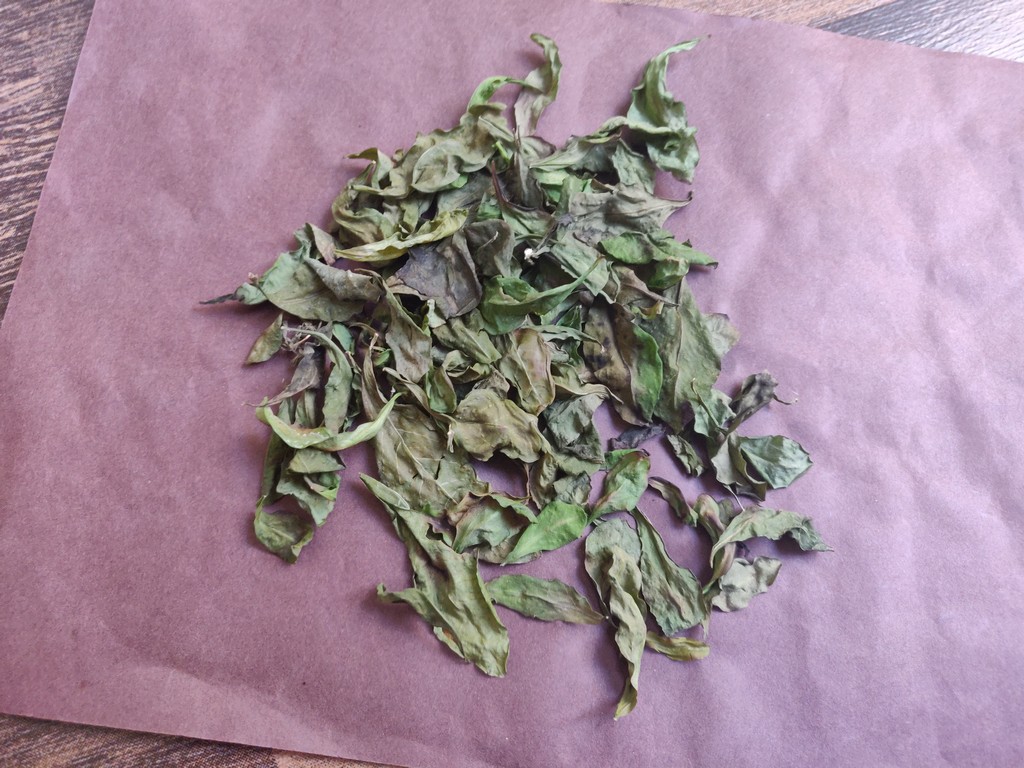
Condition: Dried
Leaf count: multiple
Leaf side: unknown